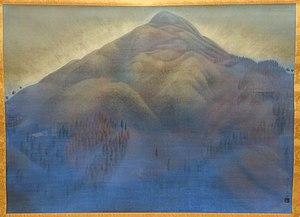
Le terme nihonga, ou nihon-ga, signifie littéralement « peinture japonaise ». C'est un mouvement artistique japonais qui apparait dans les années 1880, au cours de l'ère Meiji. Sous ce nom sont réunies des peintures apparues depuis la fin du XIXᵉ siècle, réalisées selon les conventions, les techniques et les matériaux de la peinture japonaise « traditionnelle ». Leur apparition a été stimulée par les recherches du premier historien de l'art japonais, Okakura Kakuzō et de peintres japonais, en collaboration avec Ernest Fenollosa, un universitaire américain, lui-même japonologue.